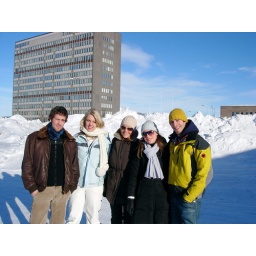
Kili, Linda, Julia, Sophie and Me in front of the LKAB office building